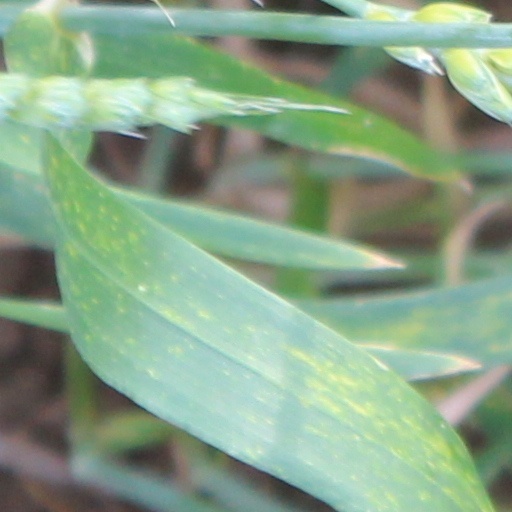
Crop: wheat